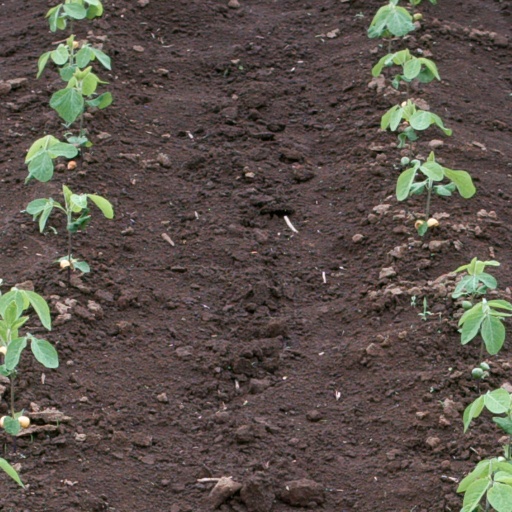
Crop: soybean